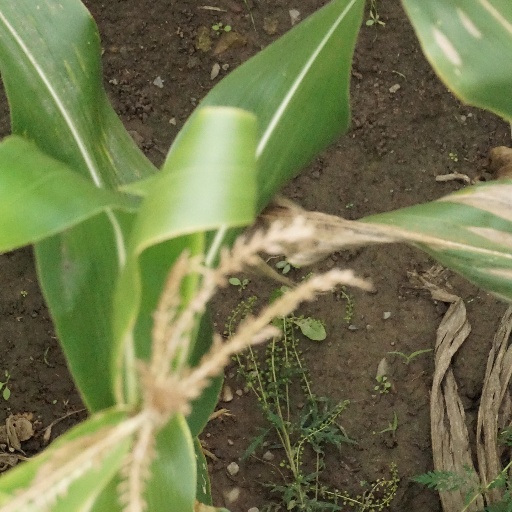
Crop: maize; corn